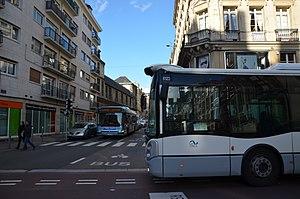
Croisements entre Irisbus Citelis 18 n°6123 et Irisbus Agora S n°5004 à République, entre les lignes TEOR et les lignes classiques de Rouen sur le réseau ASTUCE.
Le Transport est-ouest rouennais est un réseau de transport collectif circulant dans la ville de Rouen et son agglomération.